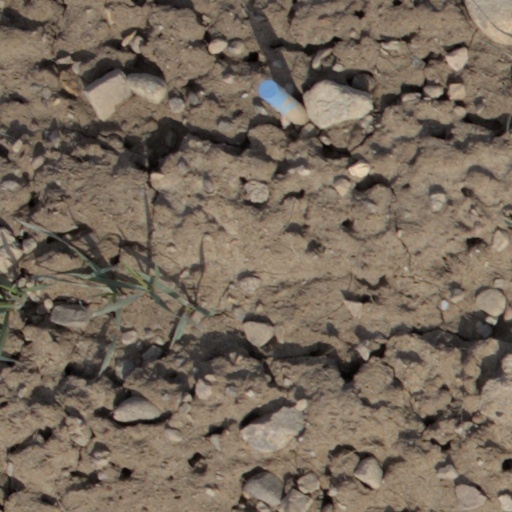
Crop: wheat